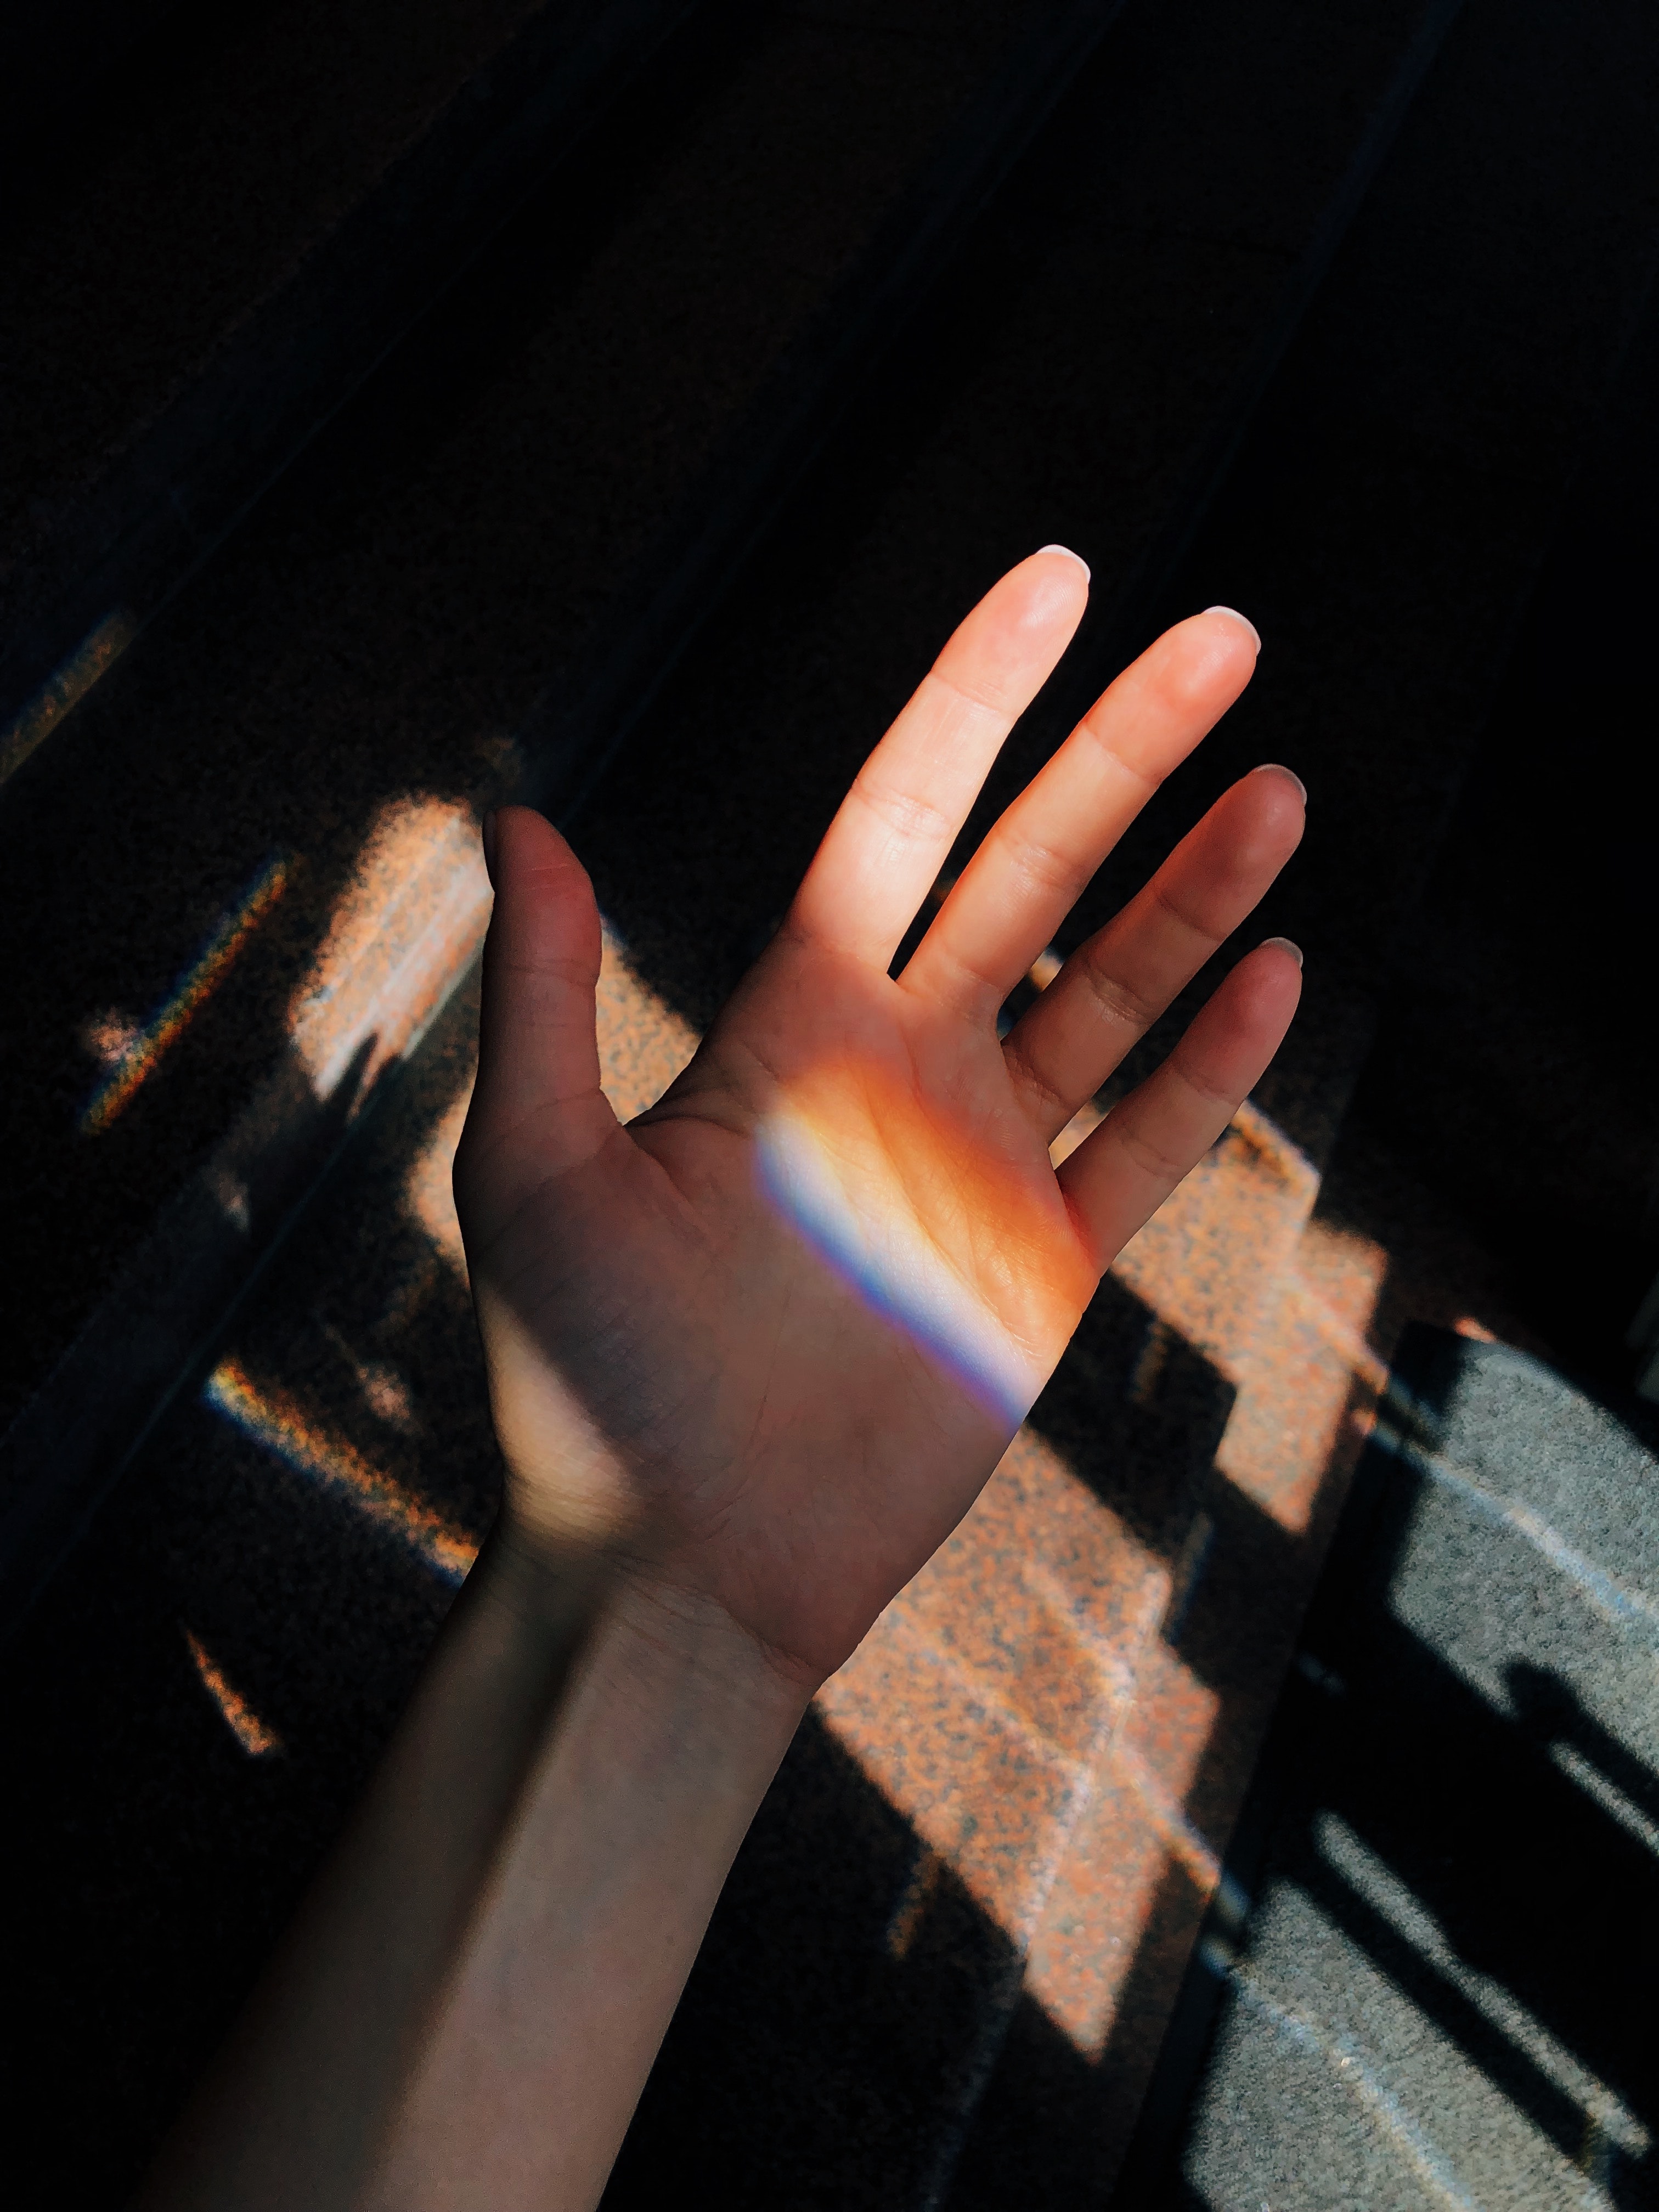
finger, hand, nail, light, thumb, wrist, gesture, shadow, Tints and shades, flesh